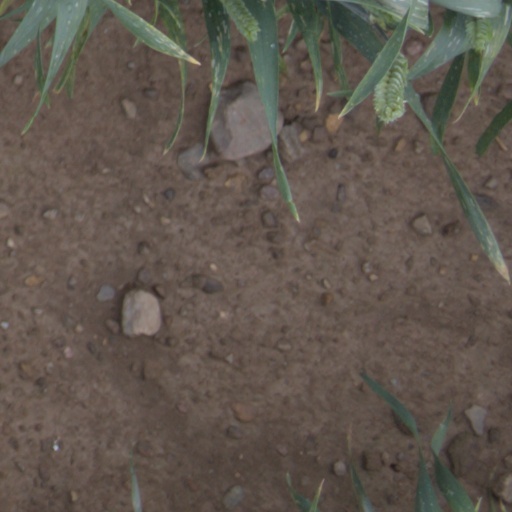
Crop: wheat